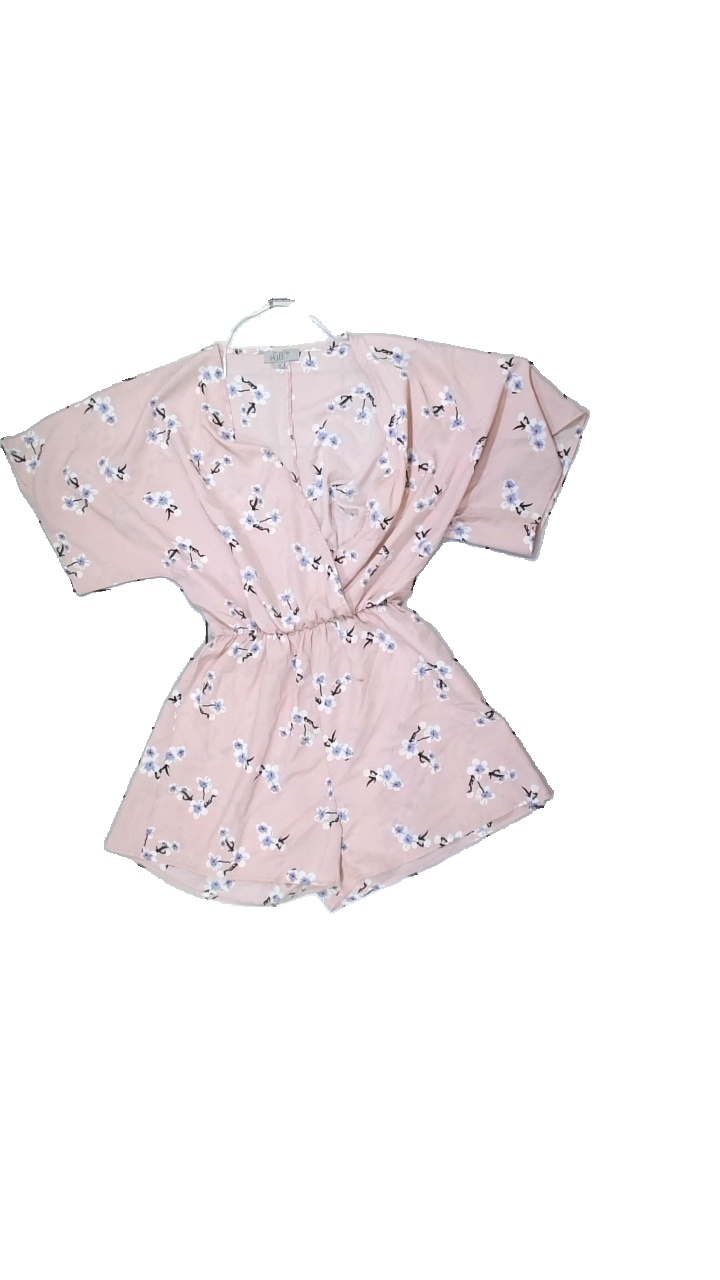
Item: Top (Ladies)
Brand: Skill
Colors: Pink, White, Black, Multicolor
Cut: Regular, V-collar, Loose
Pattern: Floral print
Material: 100% Polyester
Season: All
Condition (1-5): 2
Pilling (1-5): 4
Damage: Stained
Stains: Major
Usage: Export
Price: <50